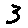
Label: 3